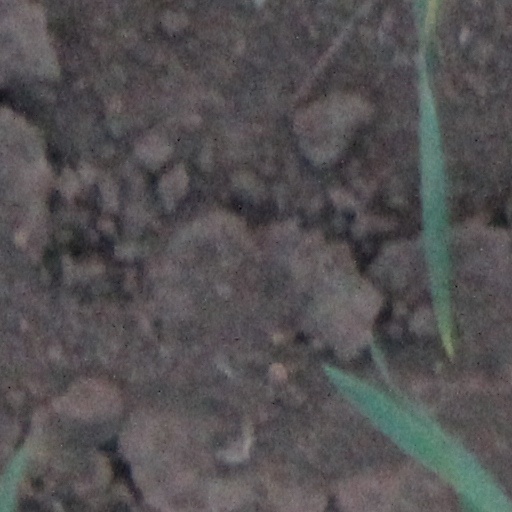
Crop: wheat